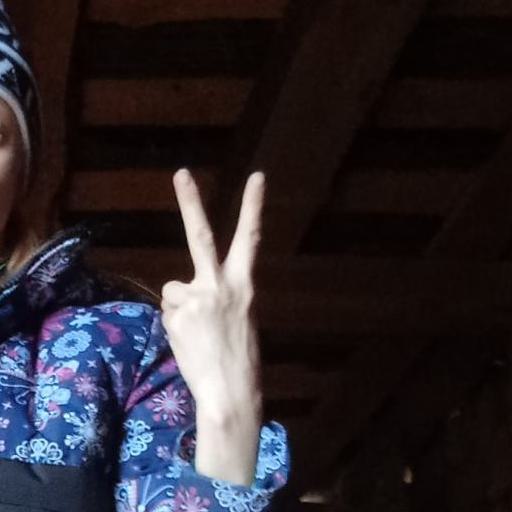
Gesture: peace_inverted